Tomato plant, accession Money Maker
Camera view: horizontal (90 deg, fisheye); turntable rotation: 240 degrees
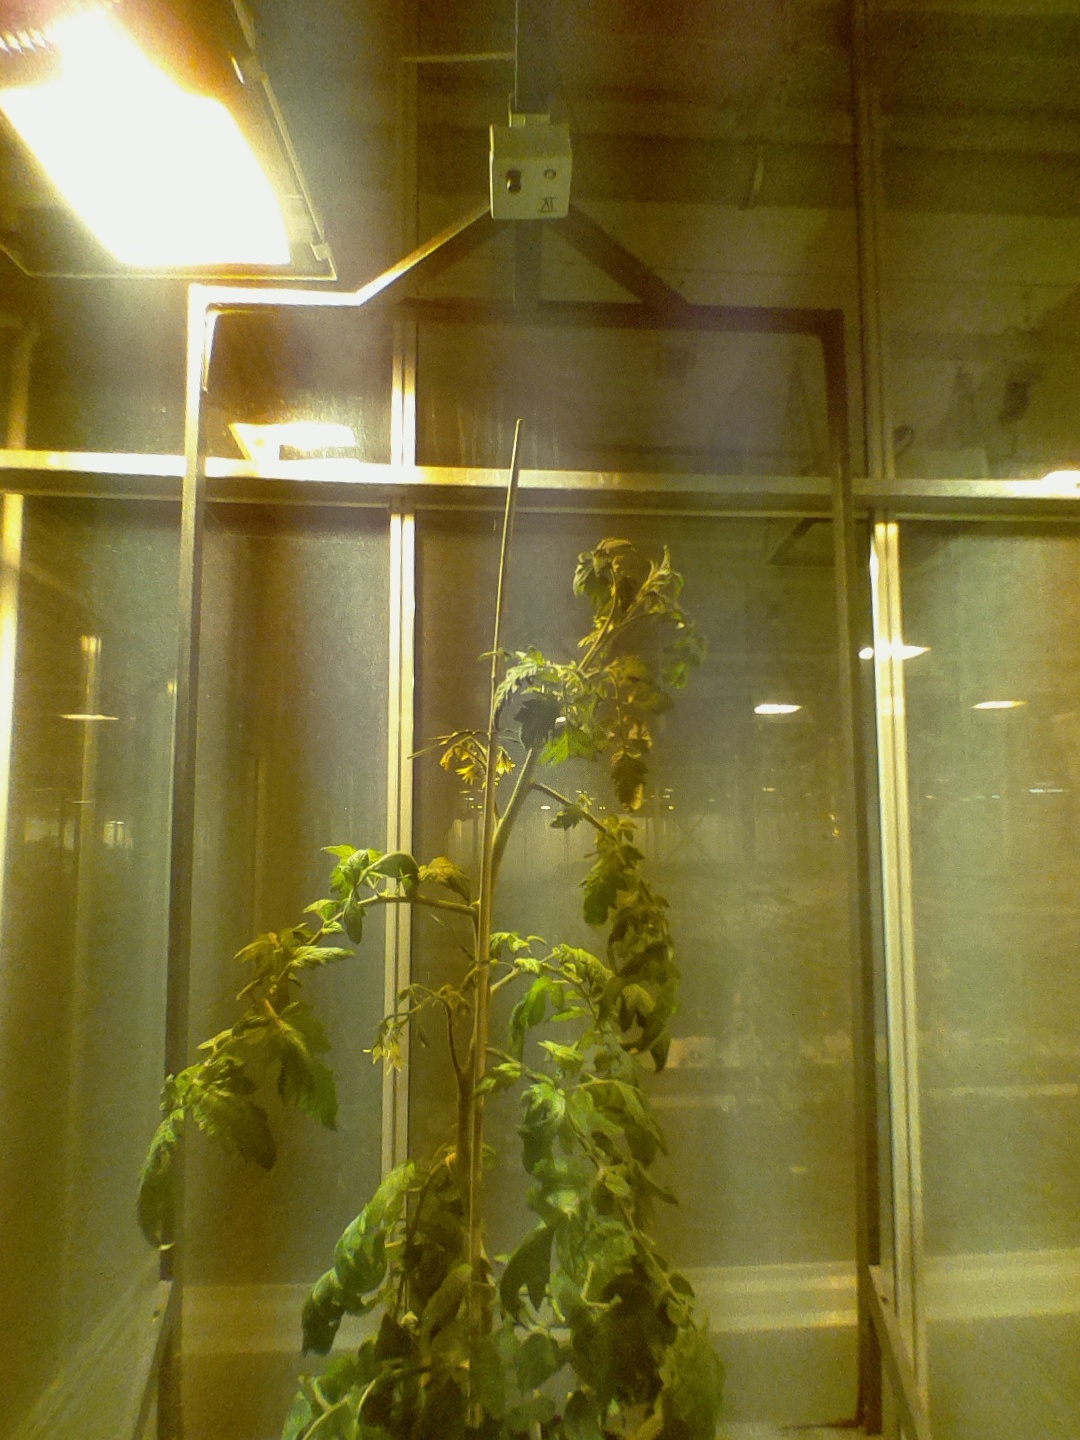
BBCH growth stage 70: Fruits at the main stem or branches visibles